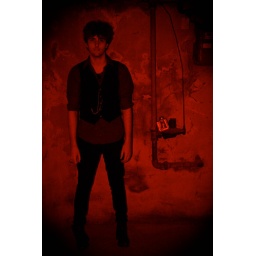
took my red hat and placed it over the flash